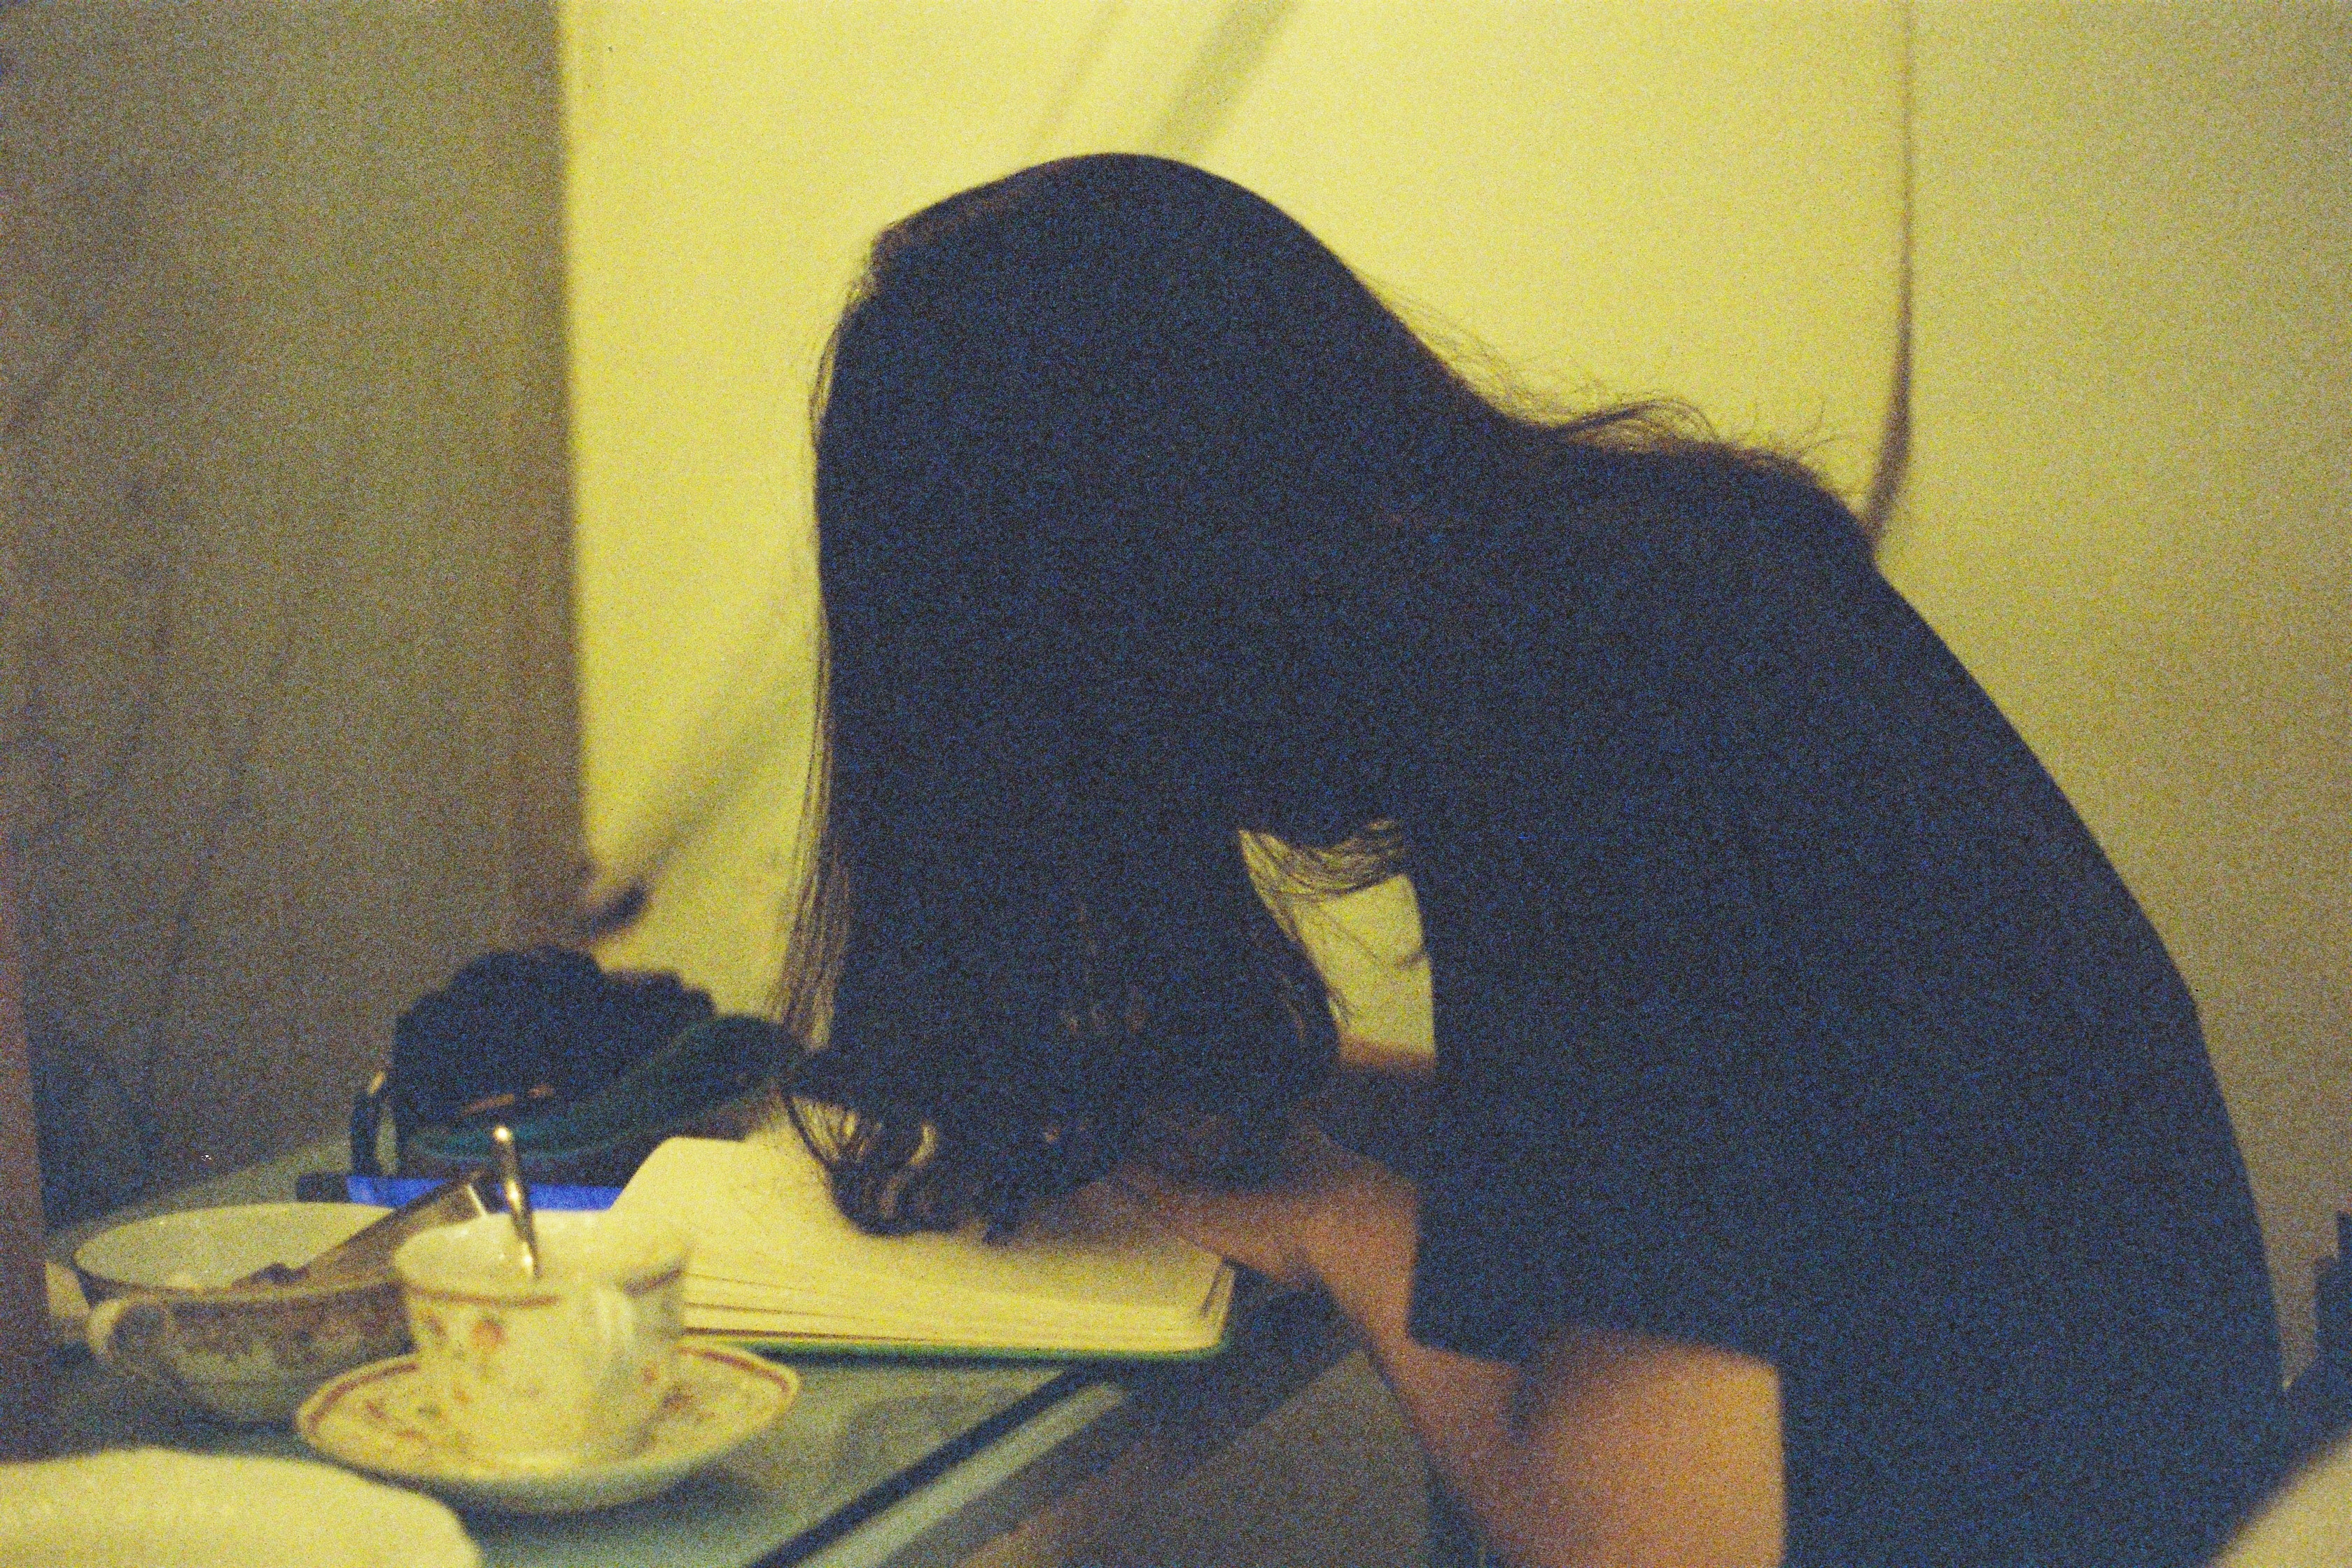
hand, color, shadow, blue, black, yellow, painting, art, image, shape